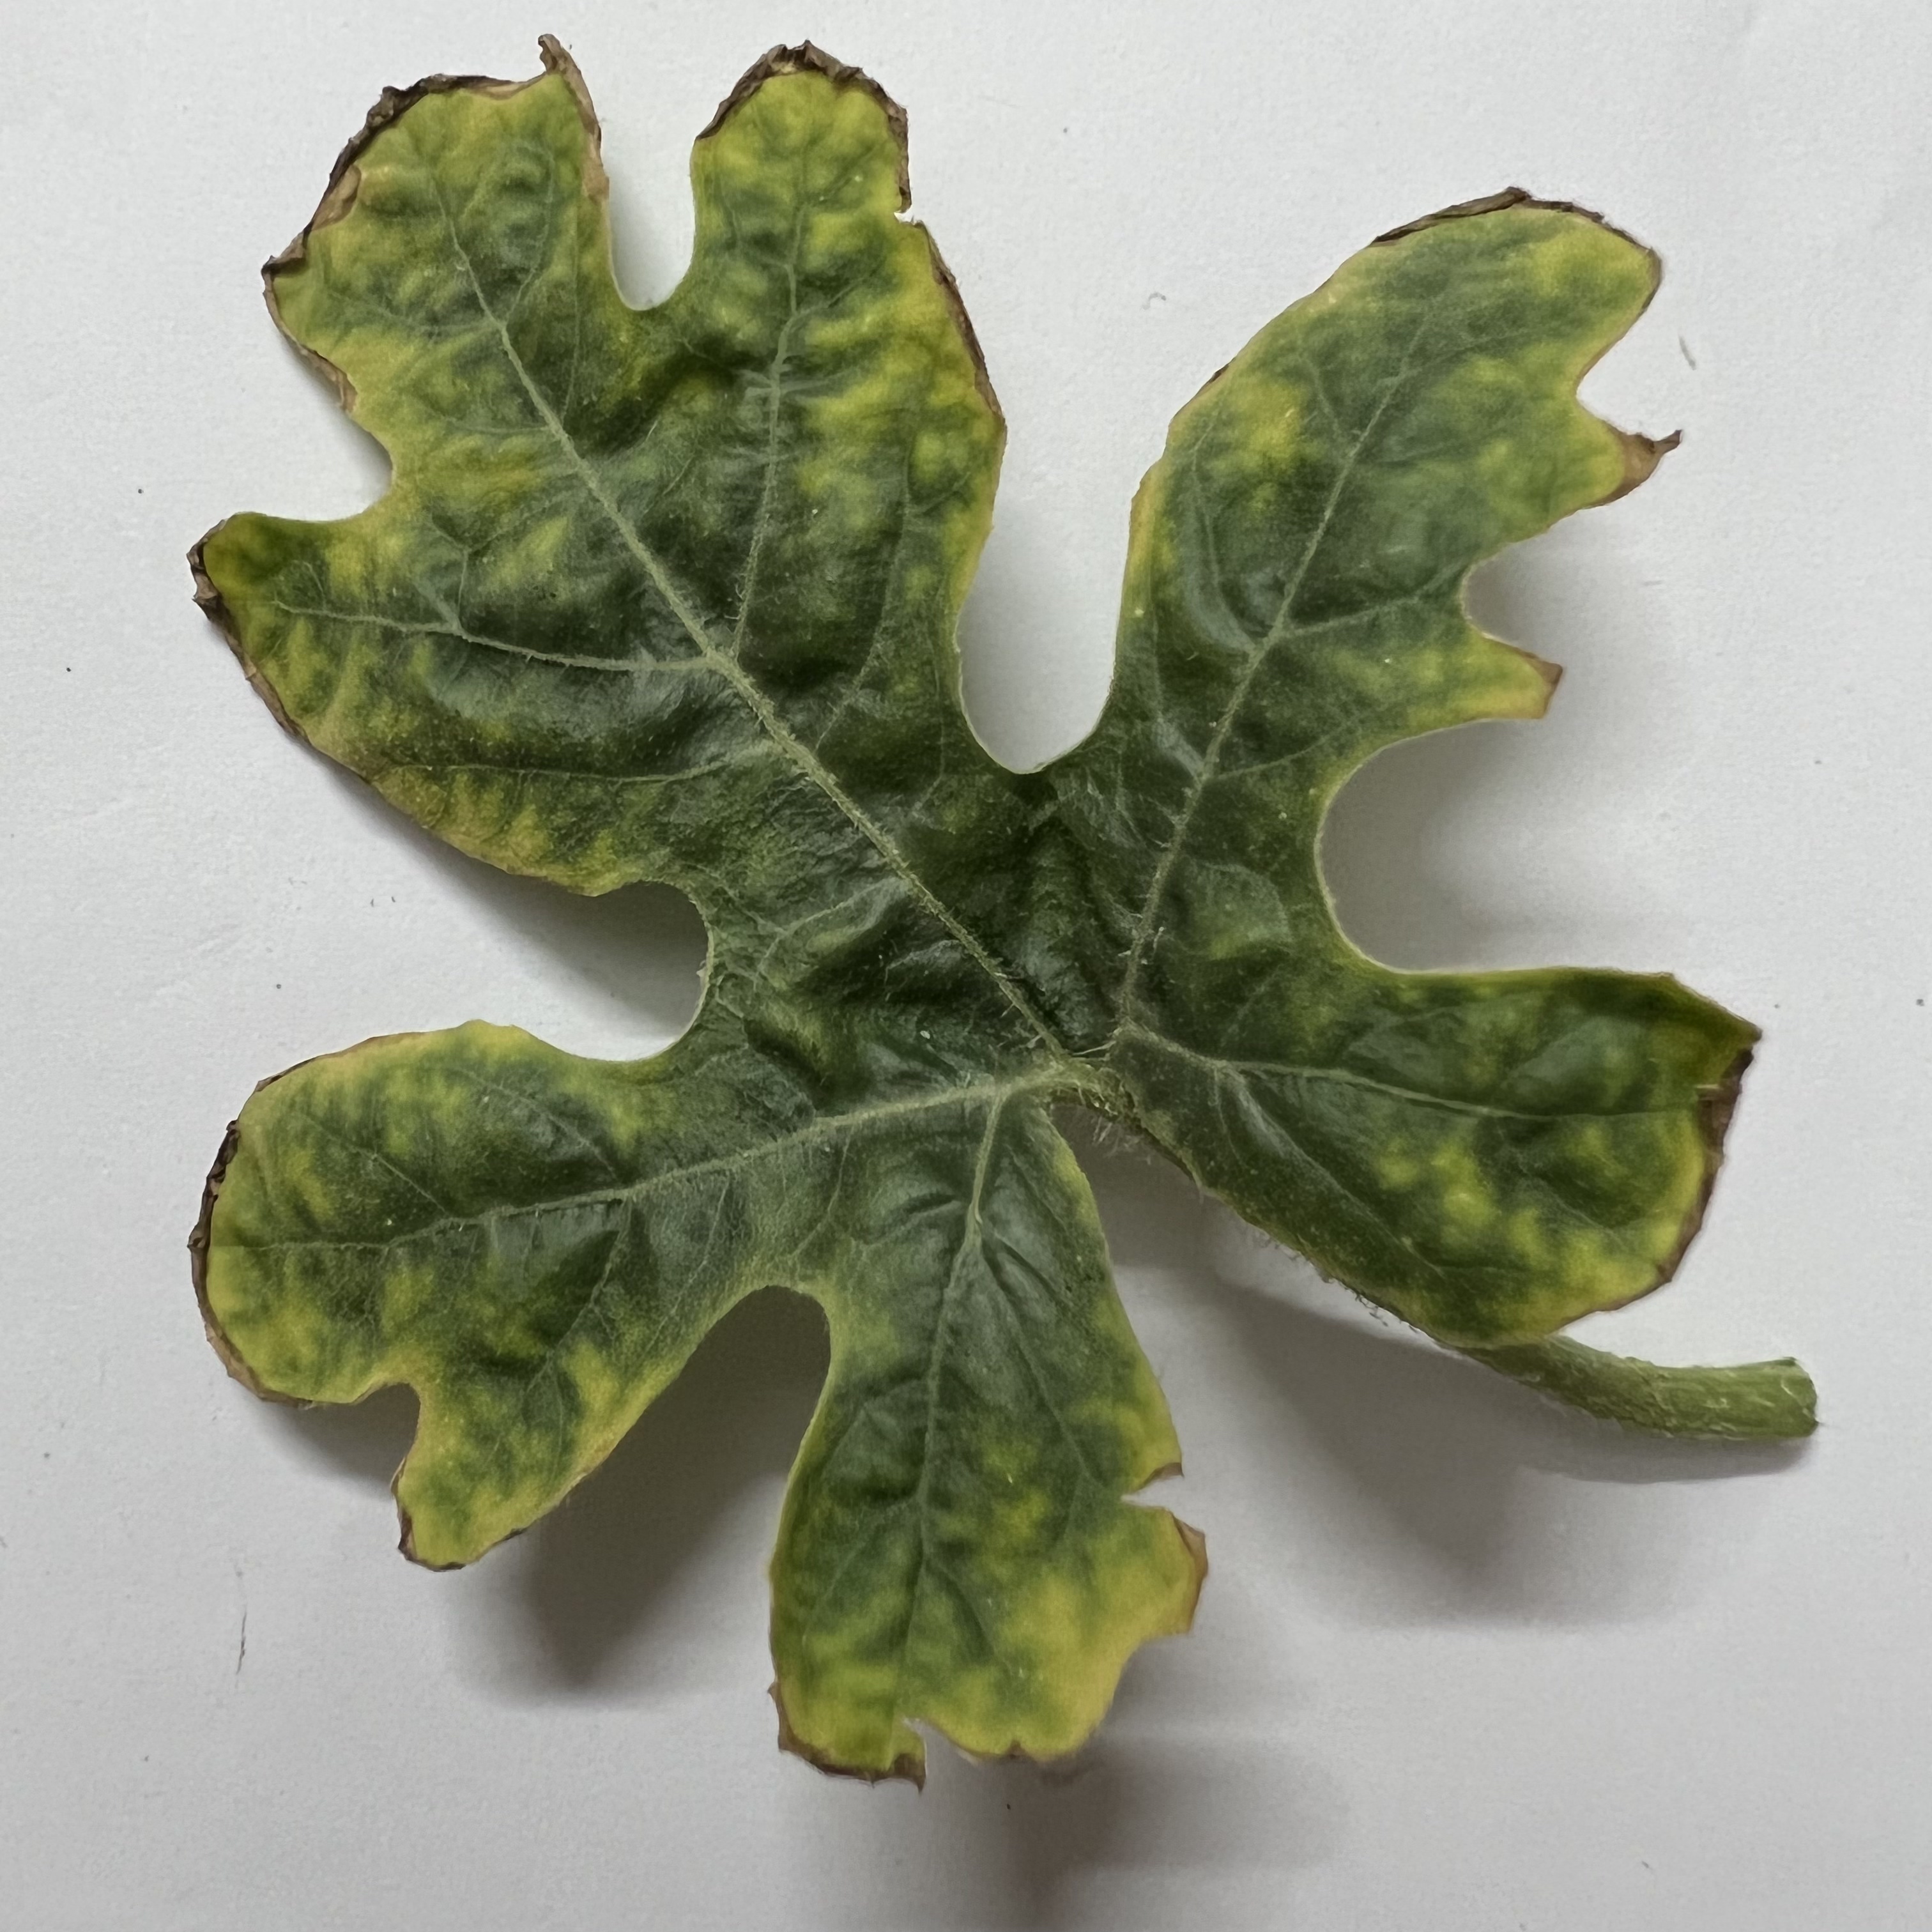
Label: Downy_Mildew